Andrew Neil

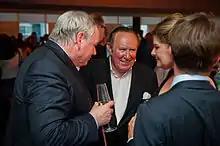
Neil (centre) with Sky News anchor Adam Boulton (left) and Bénédicte Paviot (second from right) in 2013

In 1988 he became founding chairman of Sky TV, also part of Murdoch's News Corporation. Neil was instrumental in the company's launch, overseeing the transformation of a downmarket, single-channel satellite service into a four-channel network in less than a year. Neil and Murdoch stood side by side at Sky's new headquarters in Isleworth on 5 February 1989 to witness the launch of the service. Sky was not an instant success; the uncertainty caused by the competition provided by British Satellite Broadcasting (BSB) and the initial shortage of satellite dishes were early problems.